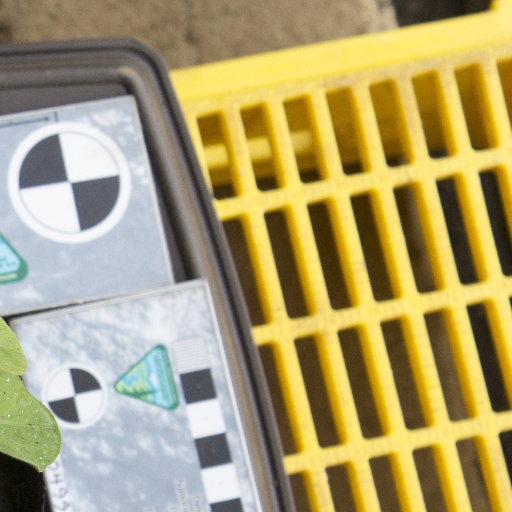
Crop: soybean